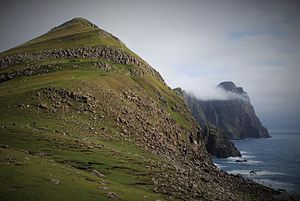
Kirvi / Galleri
Kirvi er et fjeld i Sumbiar kommuna på Suðuroy i det sydligste Færøerne, det er beliggende vest for bygden Lopra. Kirvi er 236 meter højt og pyramideformet. Toppen af fjeldet kaldes Kirviskollur.